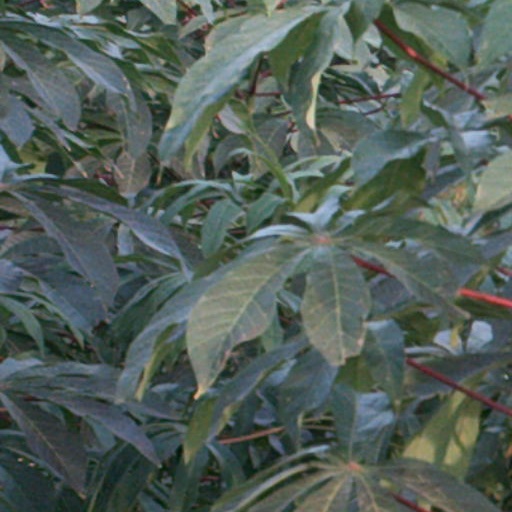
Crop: cassava